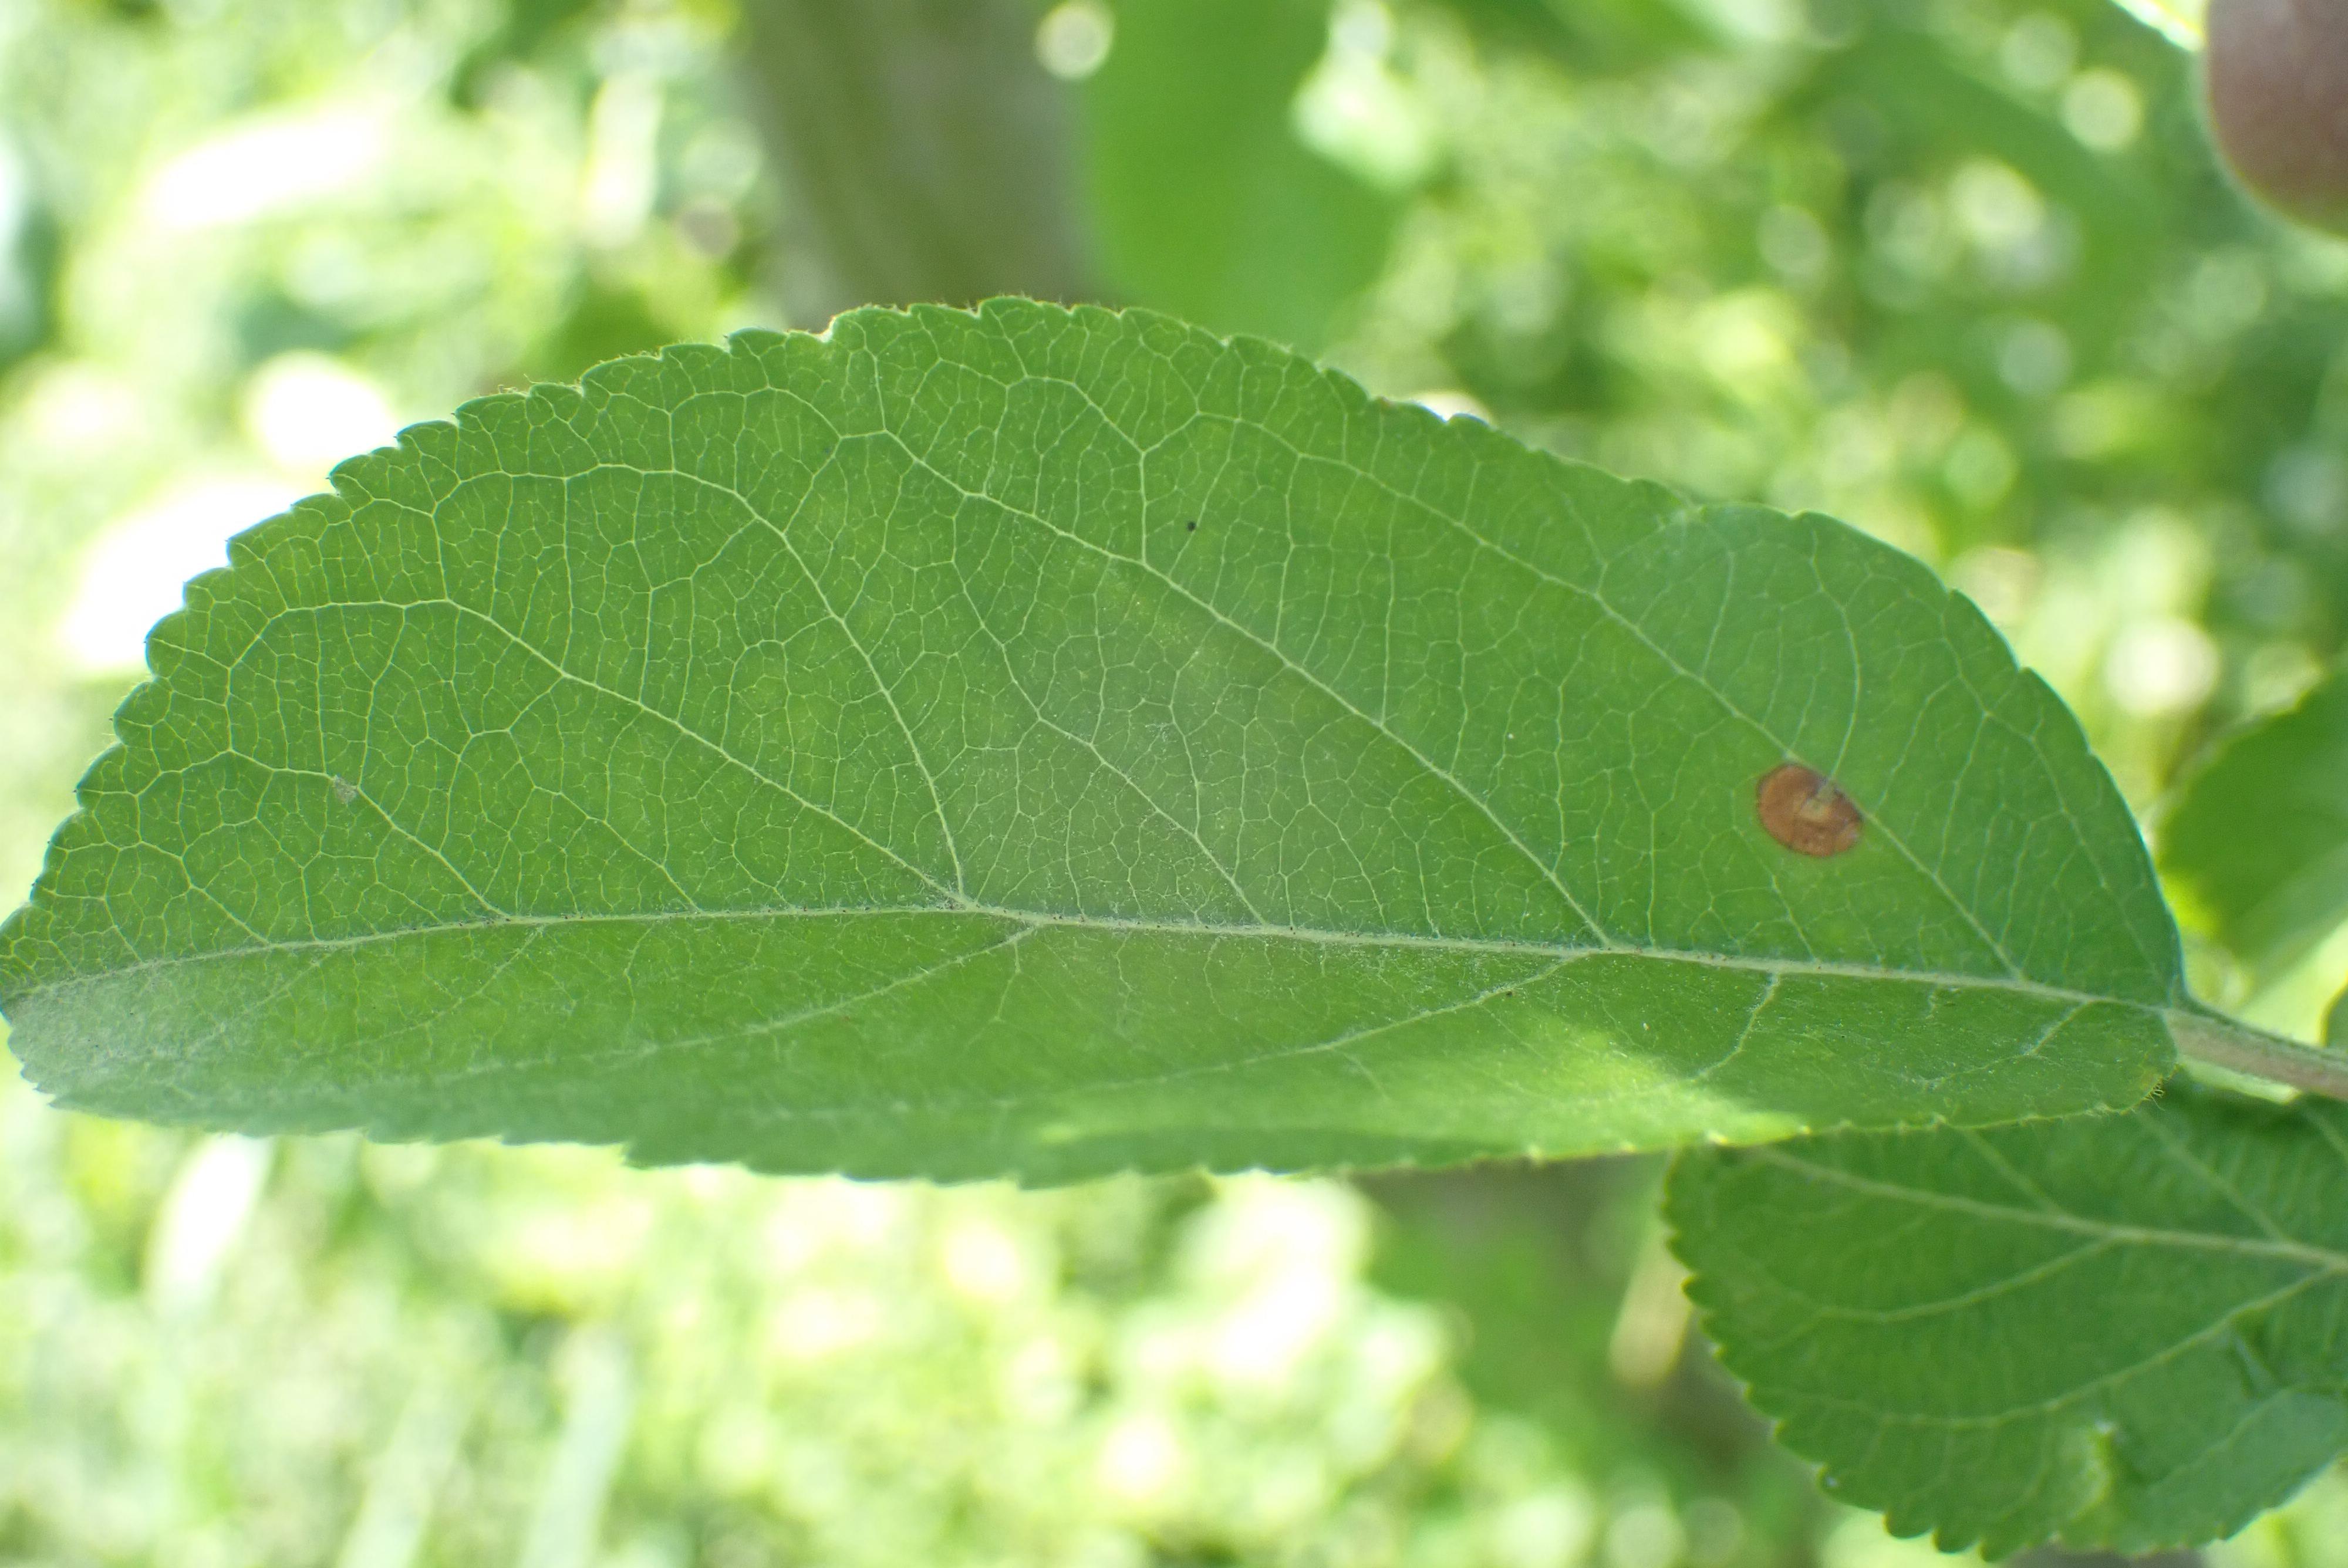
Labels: frog_eye_leaf_spot